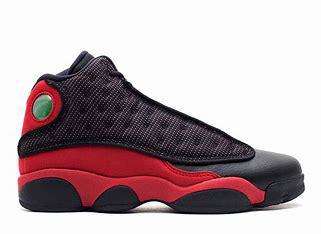
Brand: Jordan
Model: 13 Retro